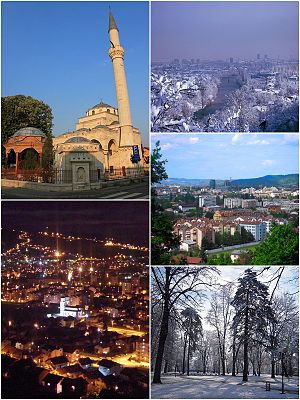
Banja Luka
Banja Luka er den næststørste by i Bosnien-Hercegovina og ligger 230 km nordvest for Sarajevo, 176 meter over havets overflade ved floden Vrbas i en skovrig og frugtbar egn. Byen havde 199.000 indbyggere i 2013.